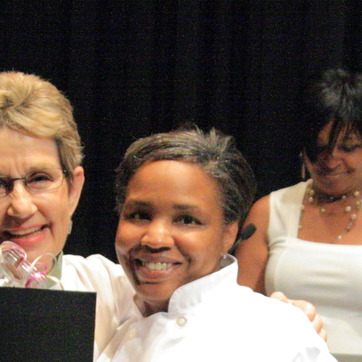
Material: skin